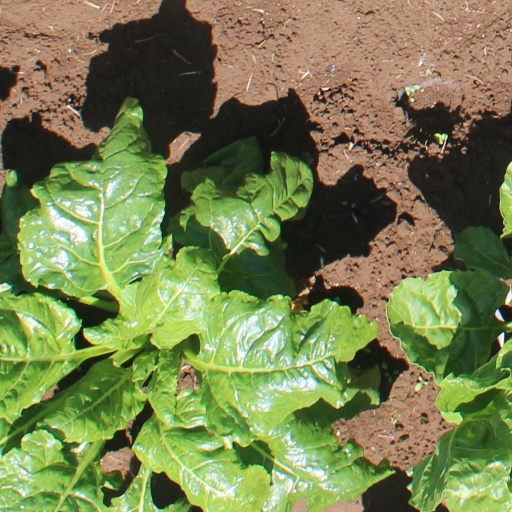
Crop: sugar beet